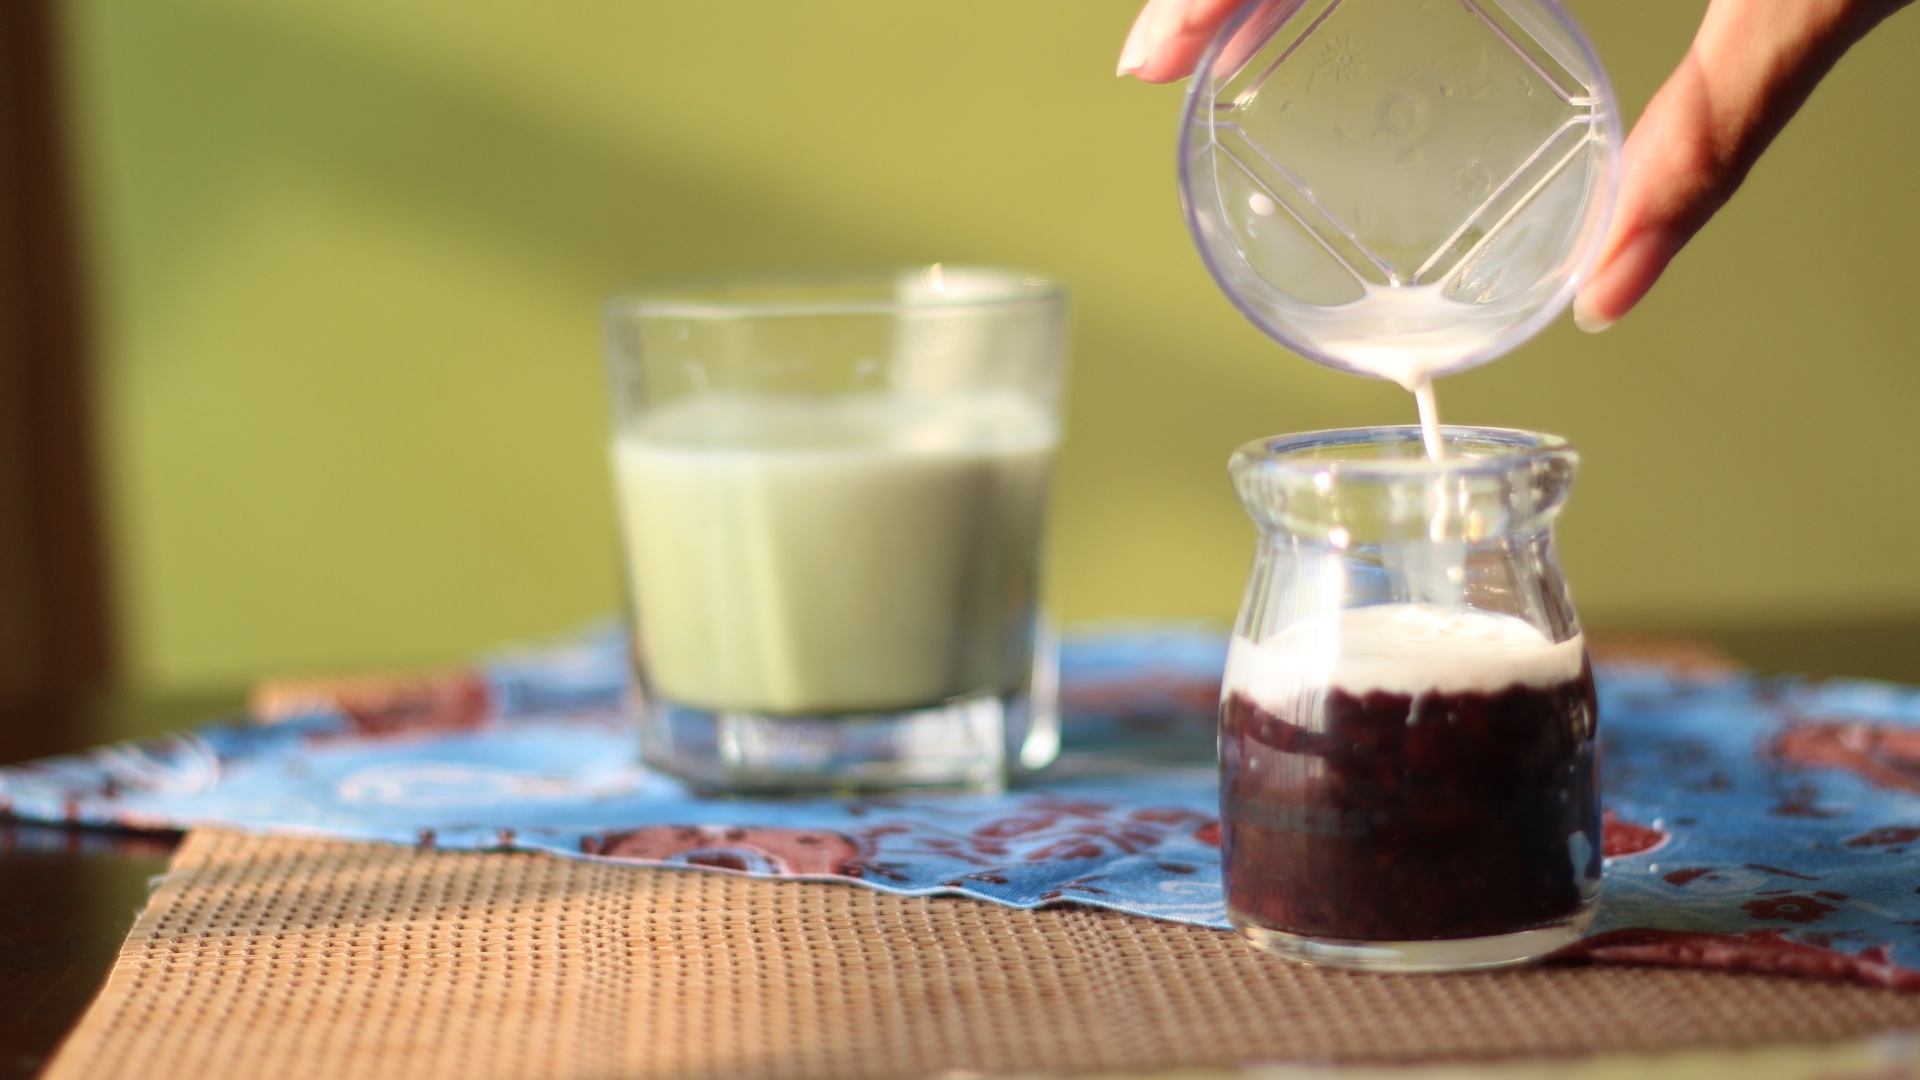
meal, food, drink, breakfast, milk, dessert, liqueur, matcha